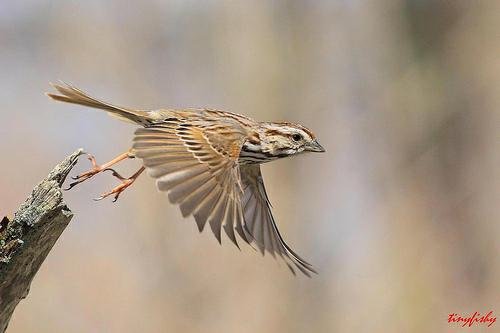
A photo of a song sparrow